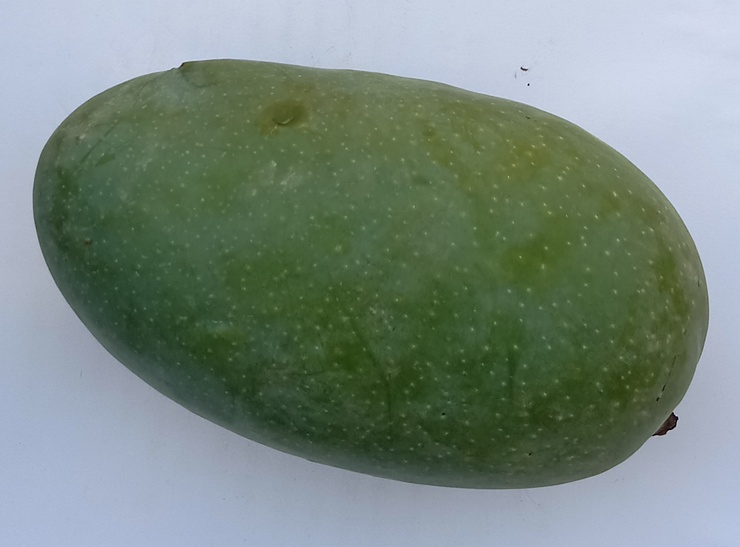
Mango variety: Chaunsa (Black)